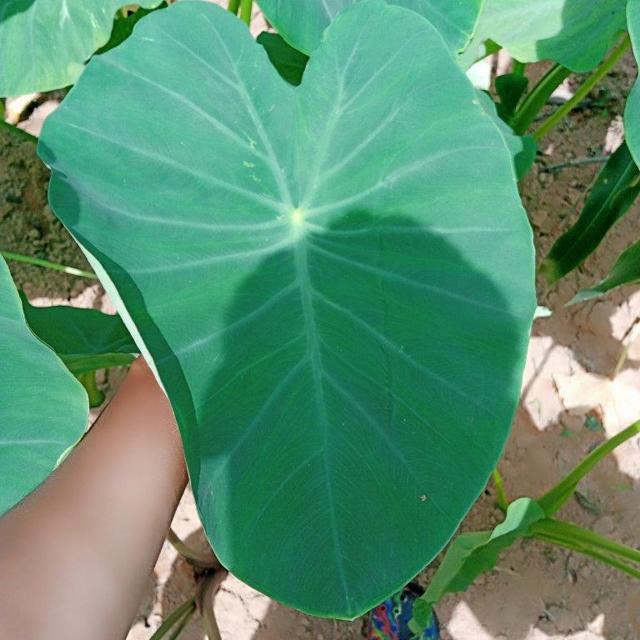
Label: Healthy